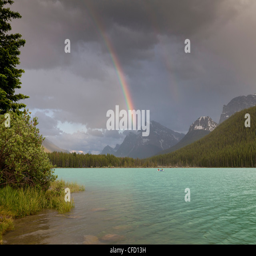
boats and a canoe with rainbow